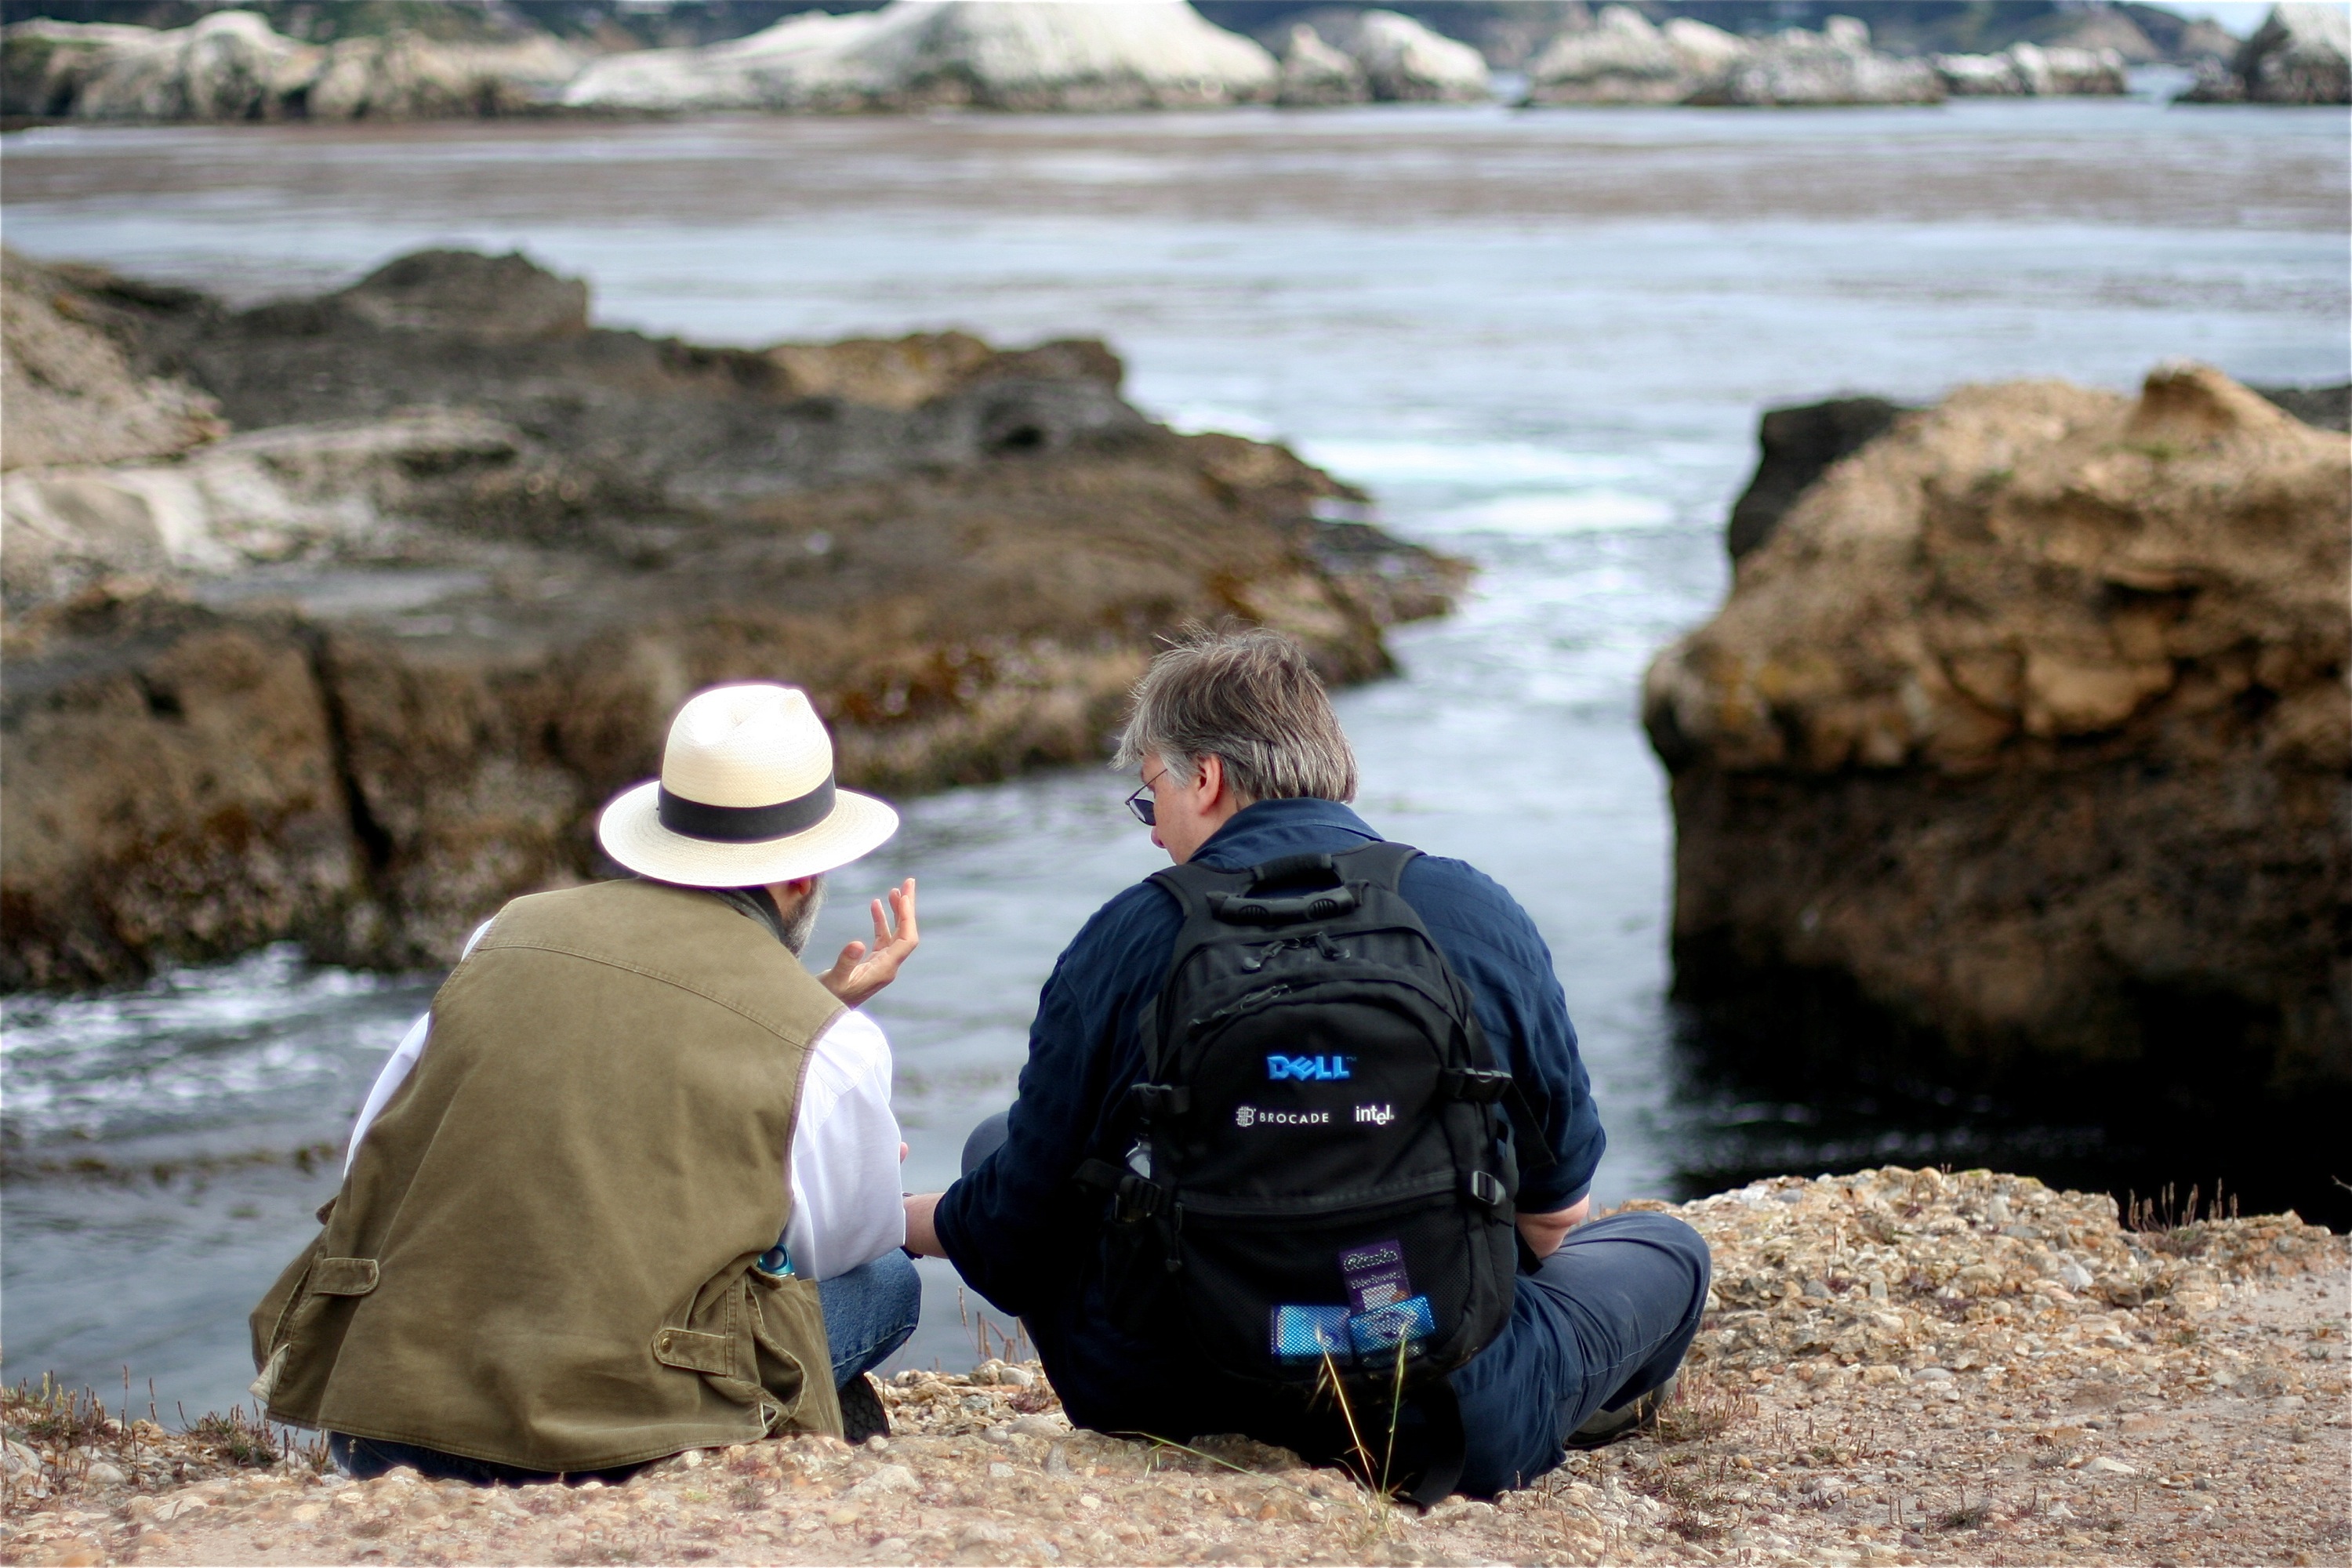
beach, sea, coast, water, sand, rock, walking, people, shore, geology, monterey, nmc2009, pointlobos